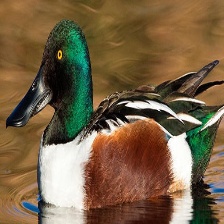
Species: NORTHERN SHOVELER
Scientific name: SPATULA CLYPEATA
ImageNet parent category: drake